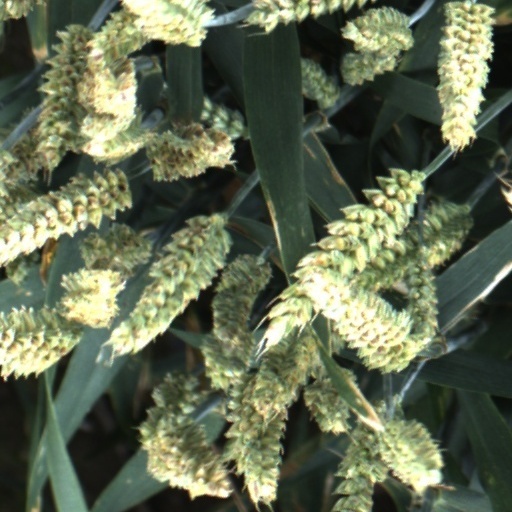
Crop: wheat